Opus (audio format)

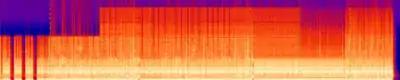
Spectrogram of Opus-encoded (~1.0) audio as bitrate rises (~32 to ~160 kbit/s) clearly shows lowpass behavior and better preservation of the band energy with CELT (compare ).

The Opus format is based on a combination of the full-bandwidth CELT format and the speech-oriented SILK format, both heavily modified: CELT is based on the modified discrete cosine transform (MDCT) that most music codecs use, using CELP techniques in the frequency domain for better prediction, while SILK uses linear predictive coding (LPC) and an optional Long-Term Prediction filter to model speech. In Opus, both were modified to support more frame sizes, as well as further algorithmic improvements and integration, such as using CELT's range encoder for both types. To minimize overhead at low bitrates, if latency is not as pressing, SILK has support for packing multiple 20 ms frames together, sharing context and headers; SILK also allows Low Bitrate Redundancy (LBRR) frames, allowing low-quality packet loss recovery. CELT includes both spectral replication and noise generation, similar to AAC's SBR and PNS, and can further save bits by filtering out all harmonics of tonal sounds entirely, then replicating them in the decoder. Better tone detection is an ongoing project to improve quality.